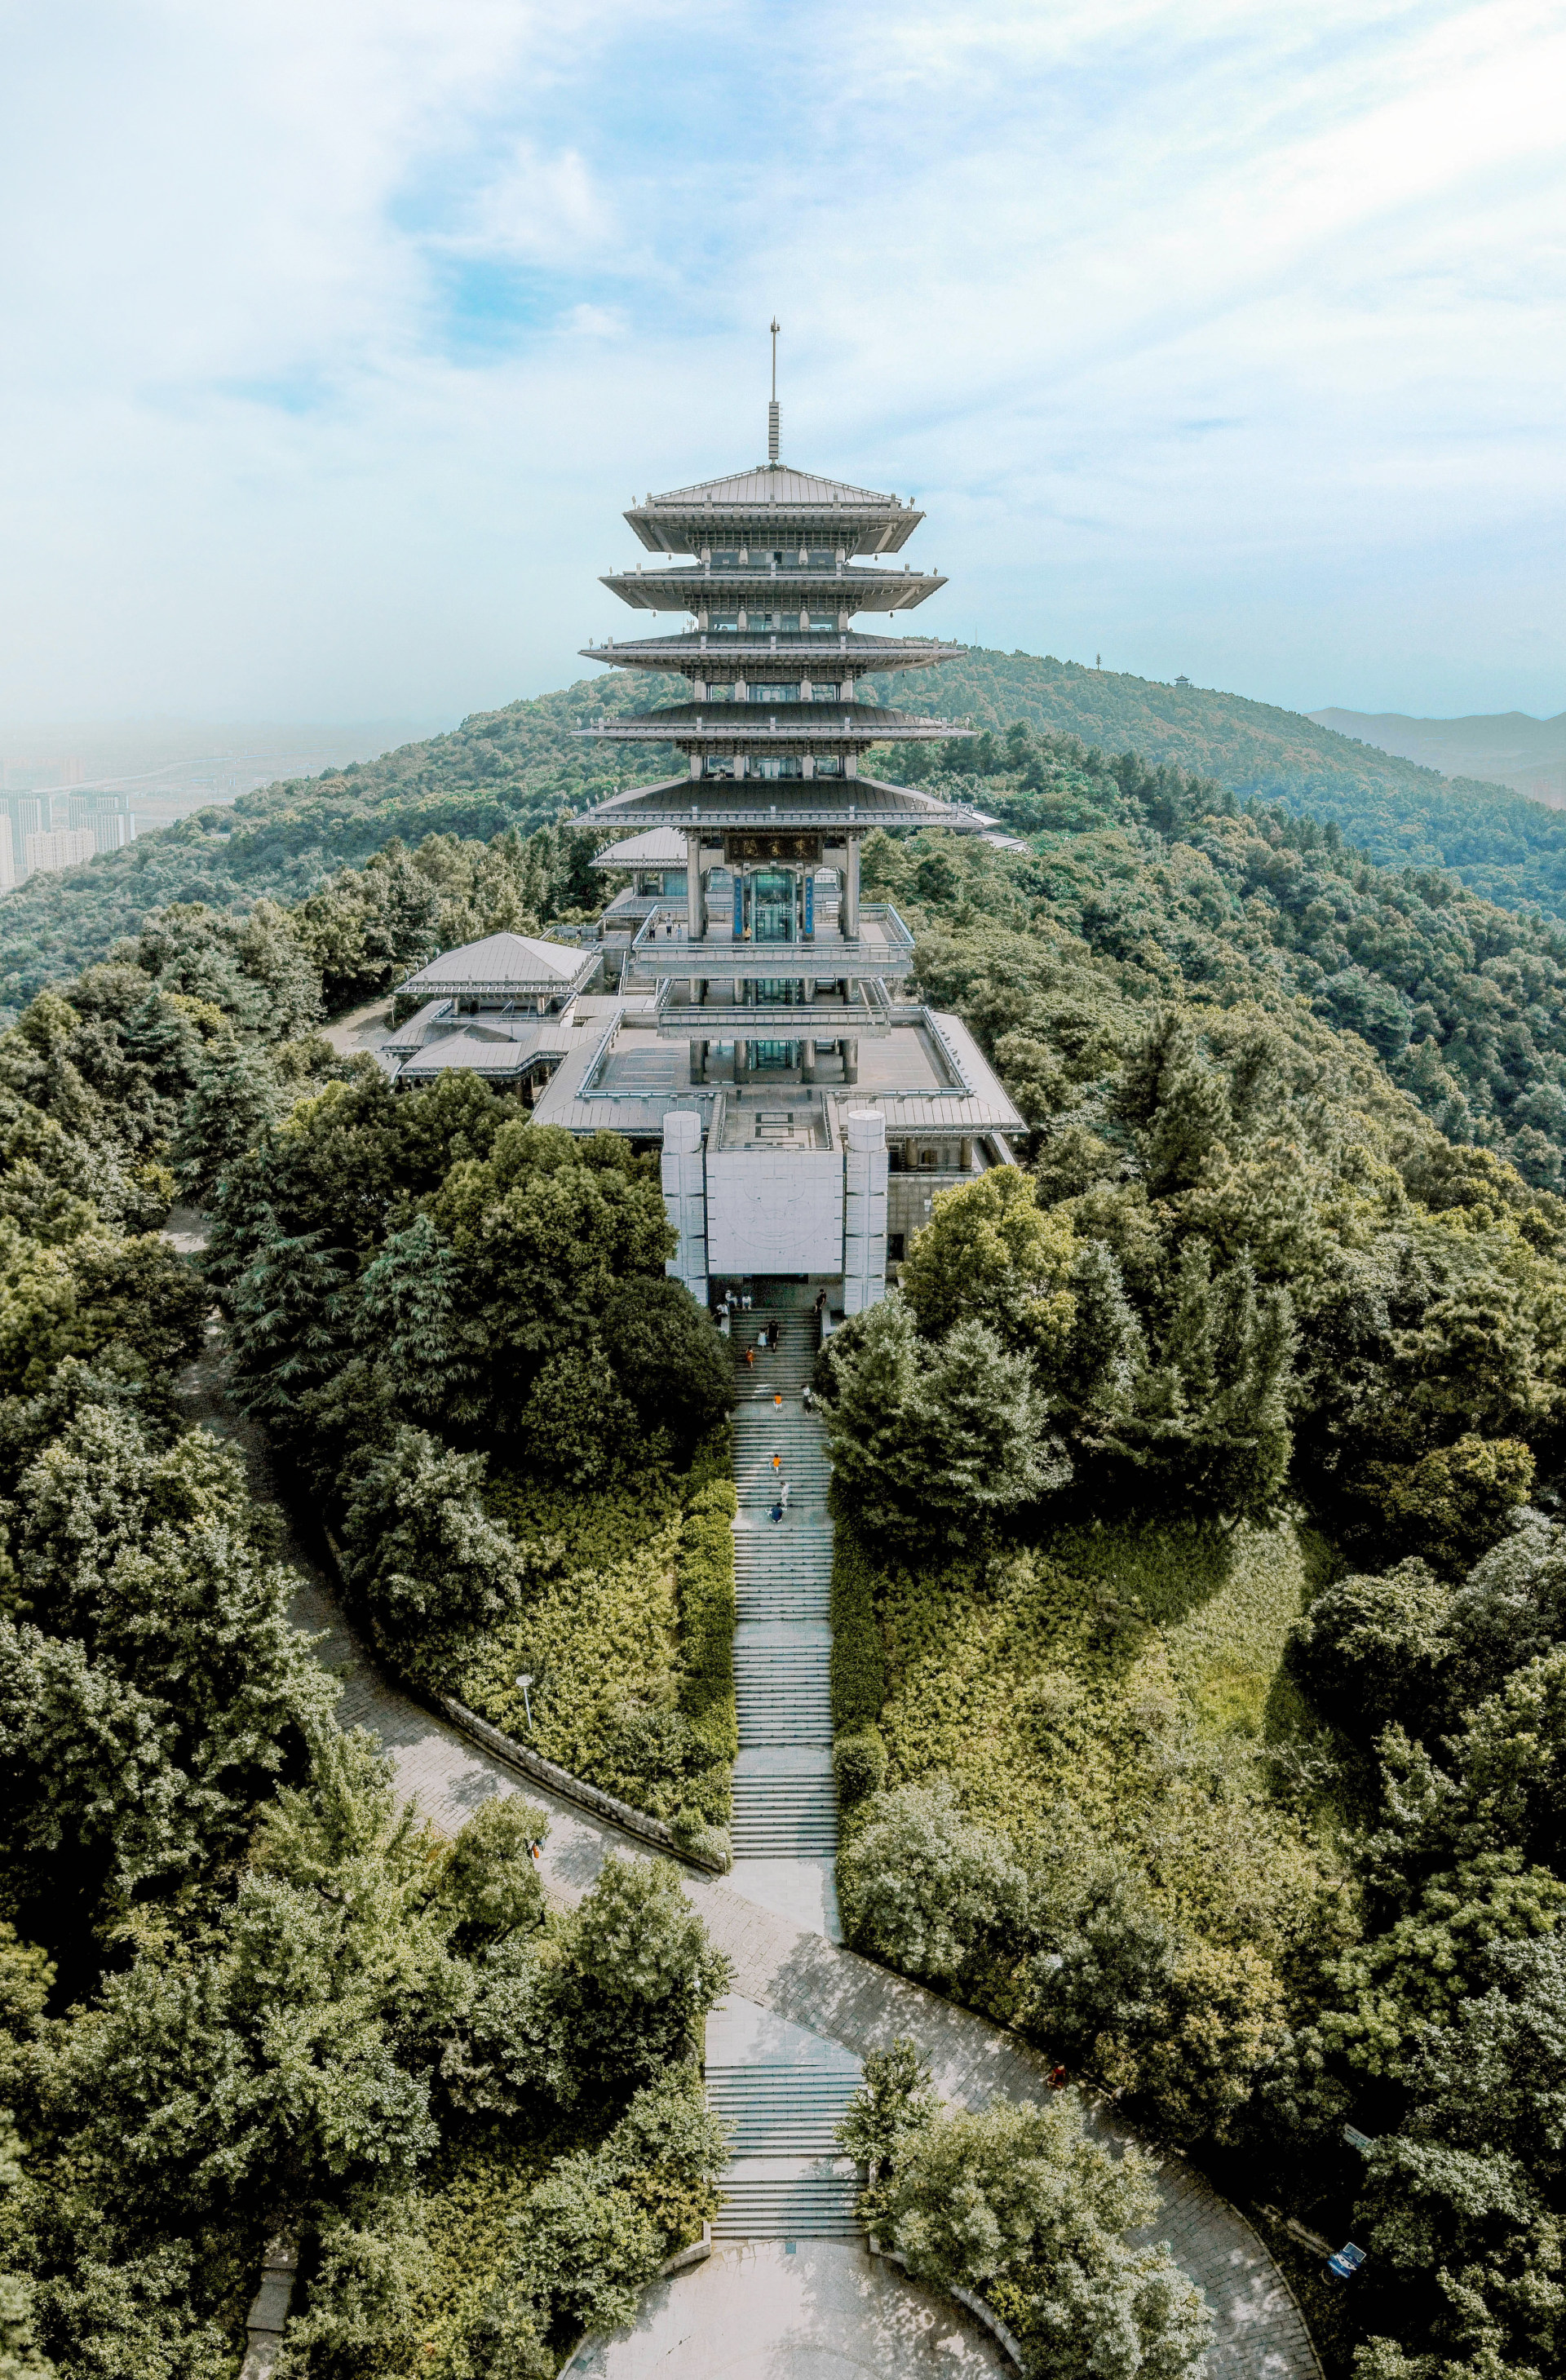
natural, sky, cloud, mountain, vegetation, building, tree, biome, tower, pagoda, landscape, city, art, hill station, hill, spring, natural landscape, tourism, finial, tourist attraction, monument, roof, place of worship